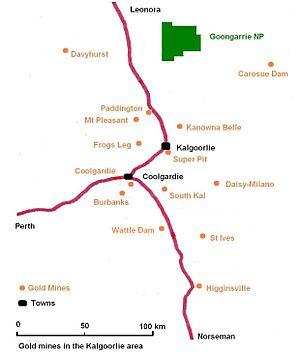
Kalgoorlie-Boulder, familièrement appelée Kalgoorlie, est une ville minière du sud-ouest de l'Australie, comptant 29 849 habitants en 2018 et intégrée depuis 1989 à la Cité de Kalgoorlie-Boulder. Le nom de la ville est d'origine aborigène.